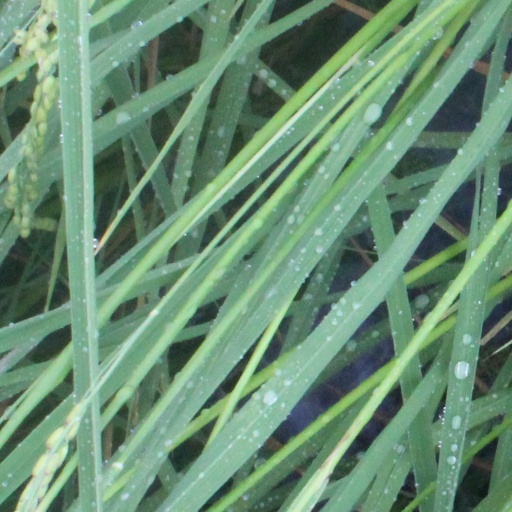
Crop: rice